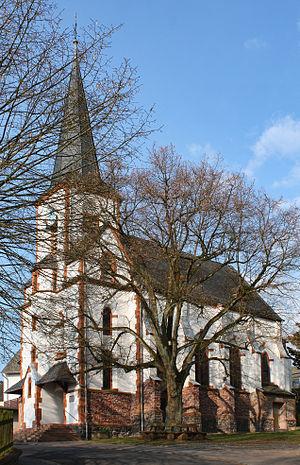
Hirschberg est une municipalité du Verbandsgemeinde Diez, dans l'arrondissement de Rhin-Lahn, en Rhénanie-Palatinat, dans l'ouest de l'Allemagne.